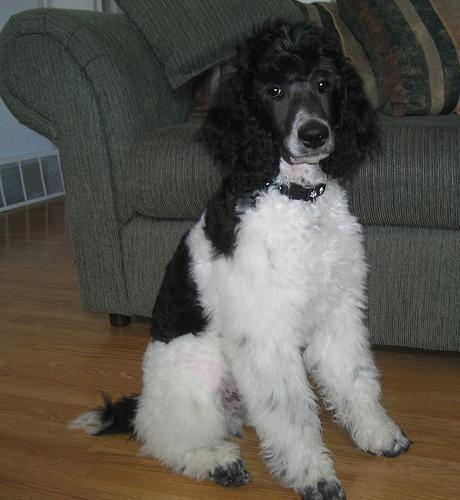
standard_poodle